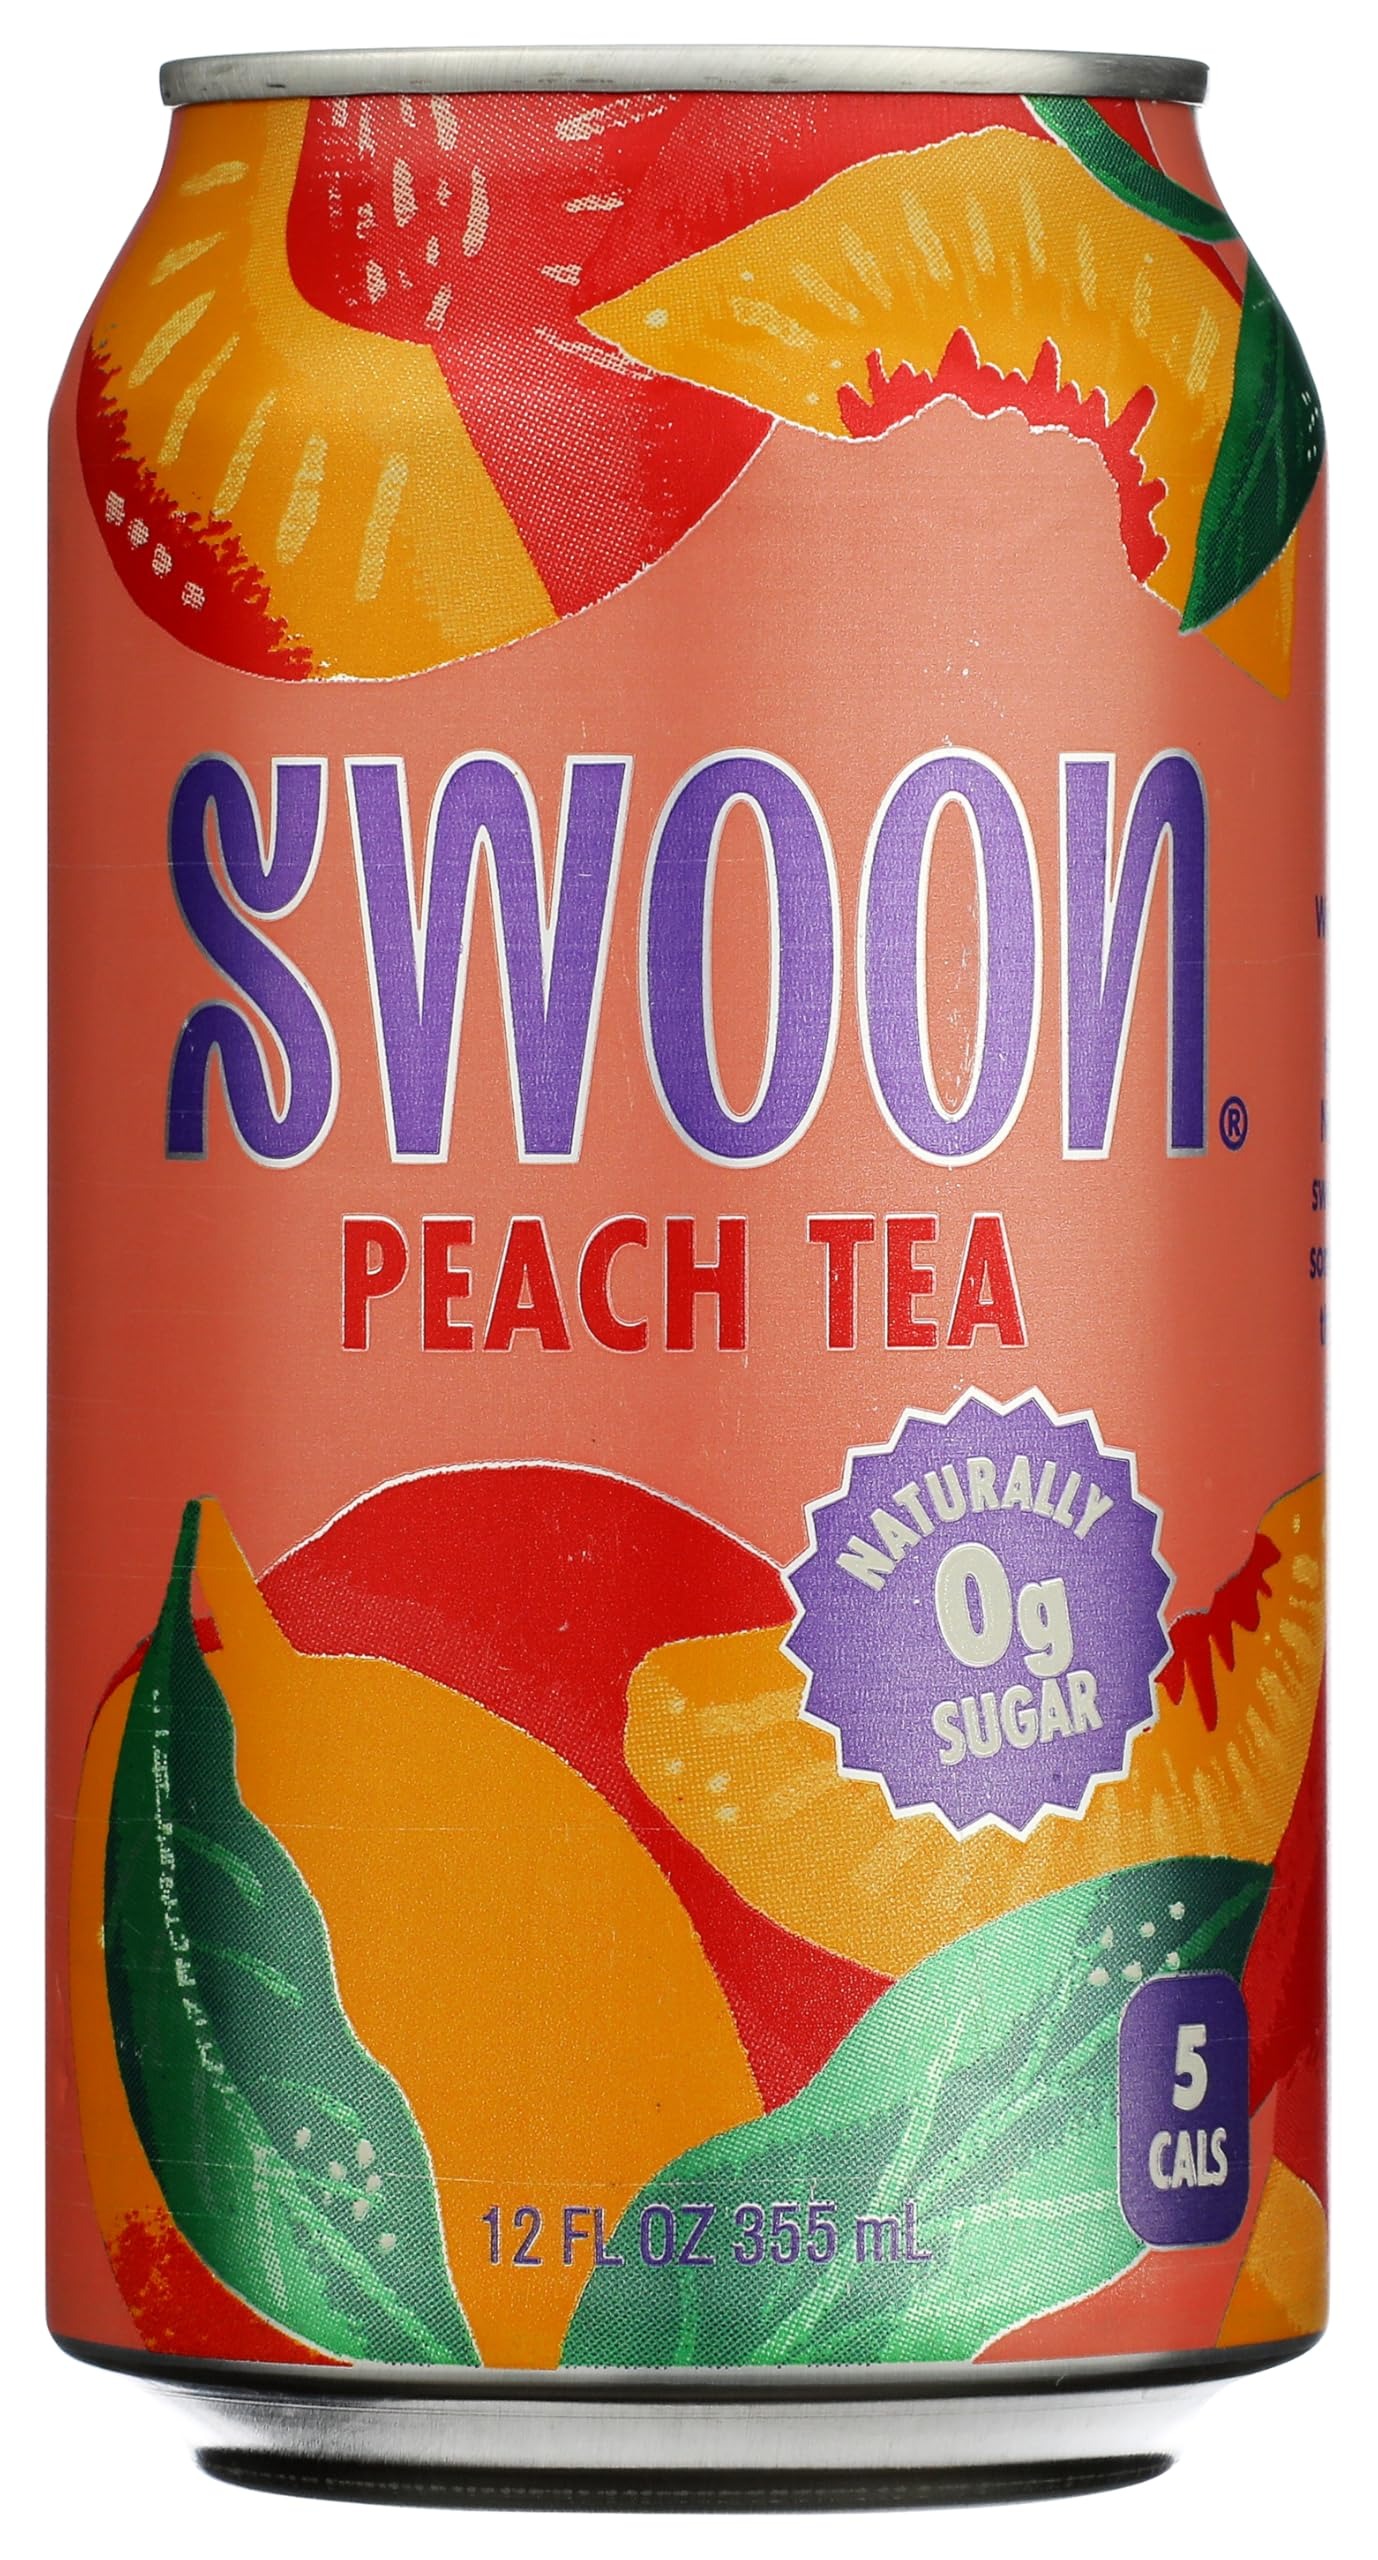
Item Name: Swoon, Tea Peach Zero Sugar, 12 Fl Oz
Bullet Point 1: Specialty: Sugar Free
Bullet Point 2: Item weight: 0.75 pounds
Bullet Point 3: You re invited to our Par&#45;TeaYou know that 3 PM feeling when you just want a little treat Enter&#58;
Bullet Point 4: Its the perfect drink to brighten your afternoonPairs Best With&#58;
Bullet Point 5: Your family reunion
Bullet Point 6: Your best friends birthday
Product Description: Beverage
Value: 12.0
Unit: Fl Oz

Price: 2.34